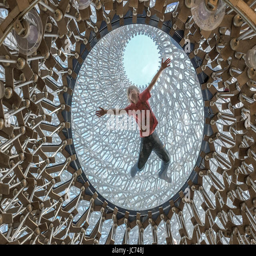
a boy interacts with the art installation by country